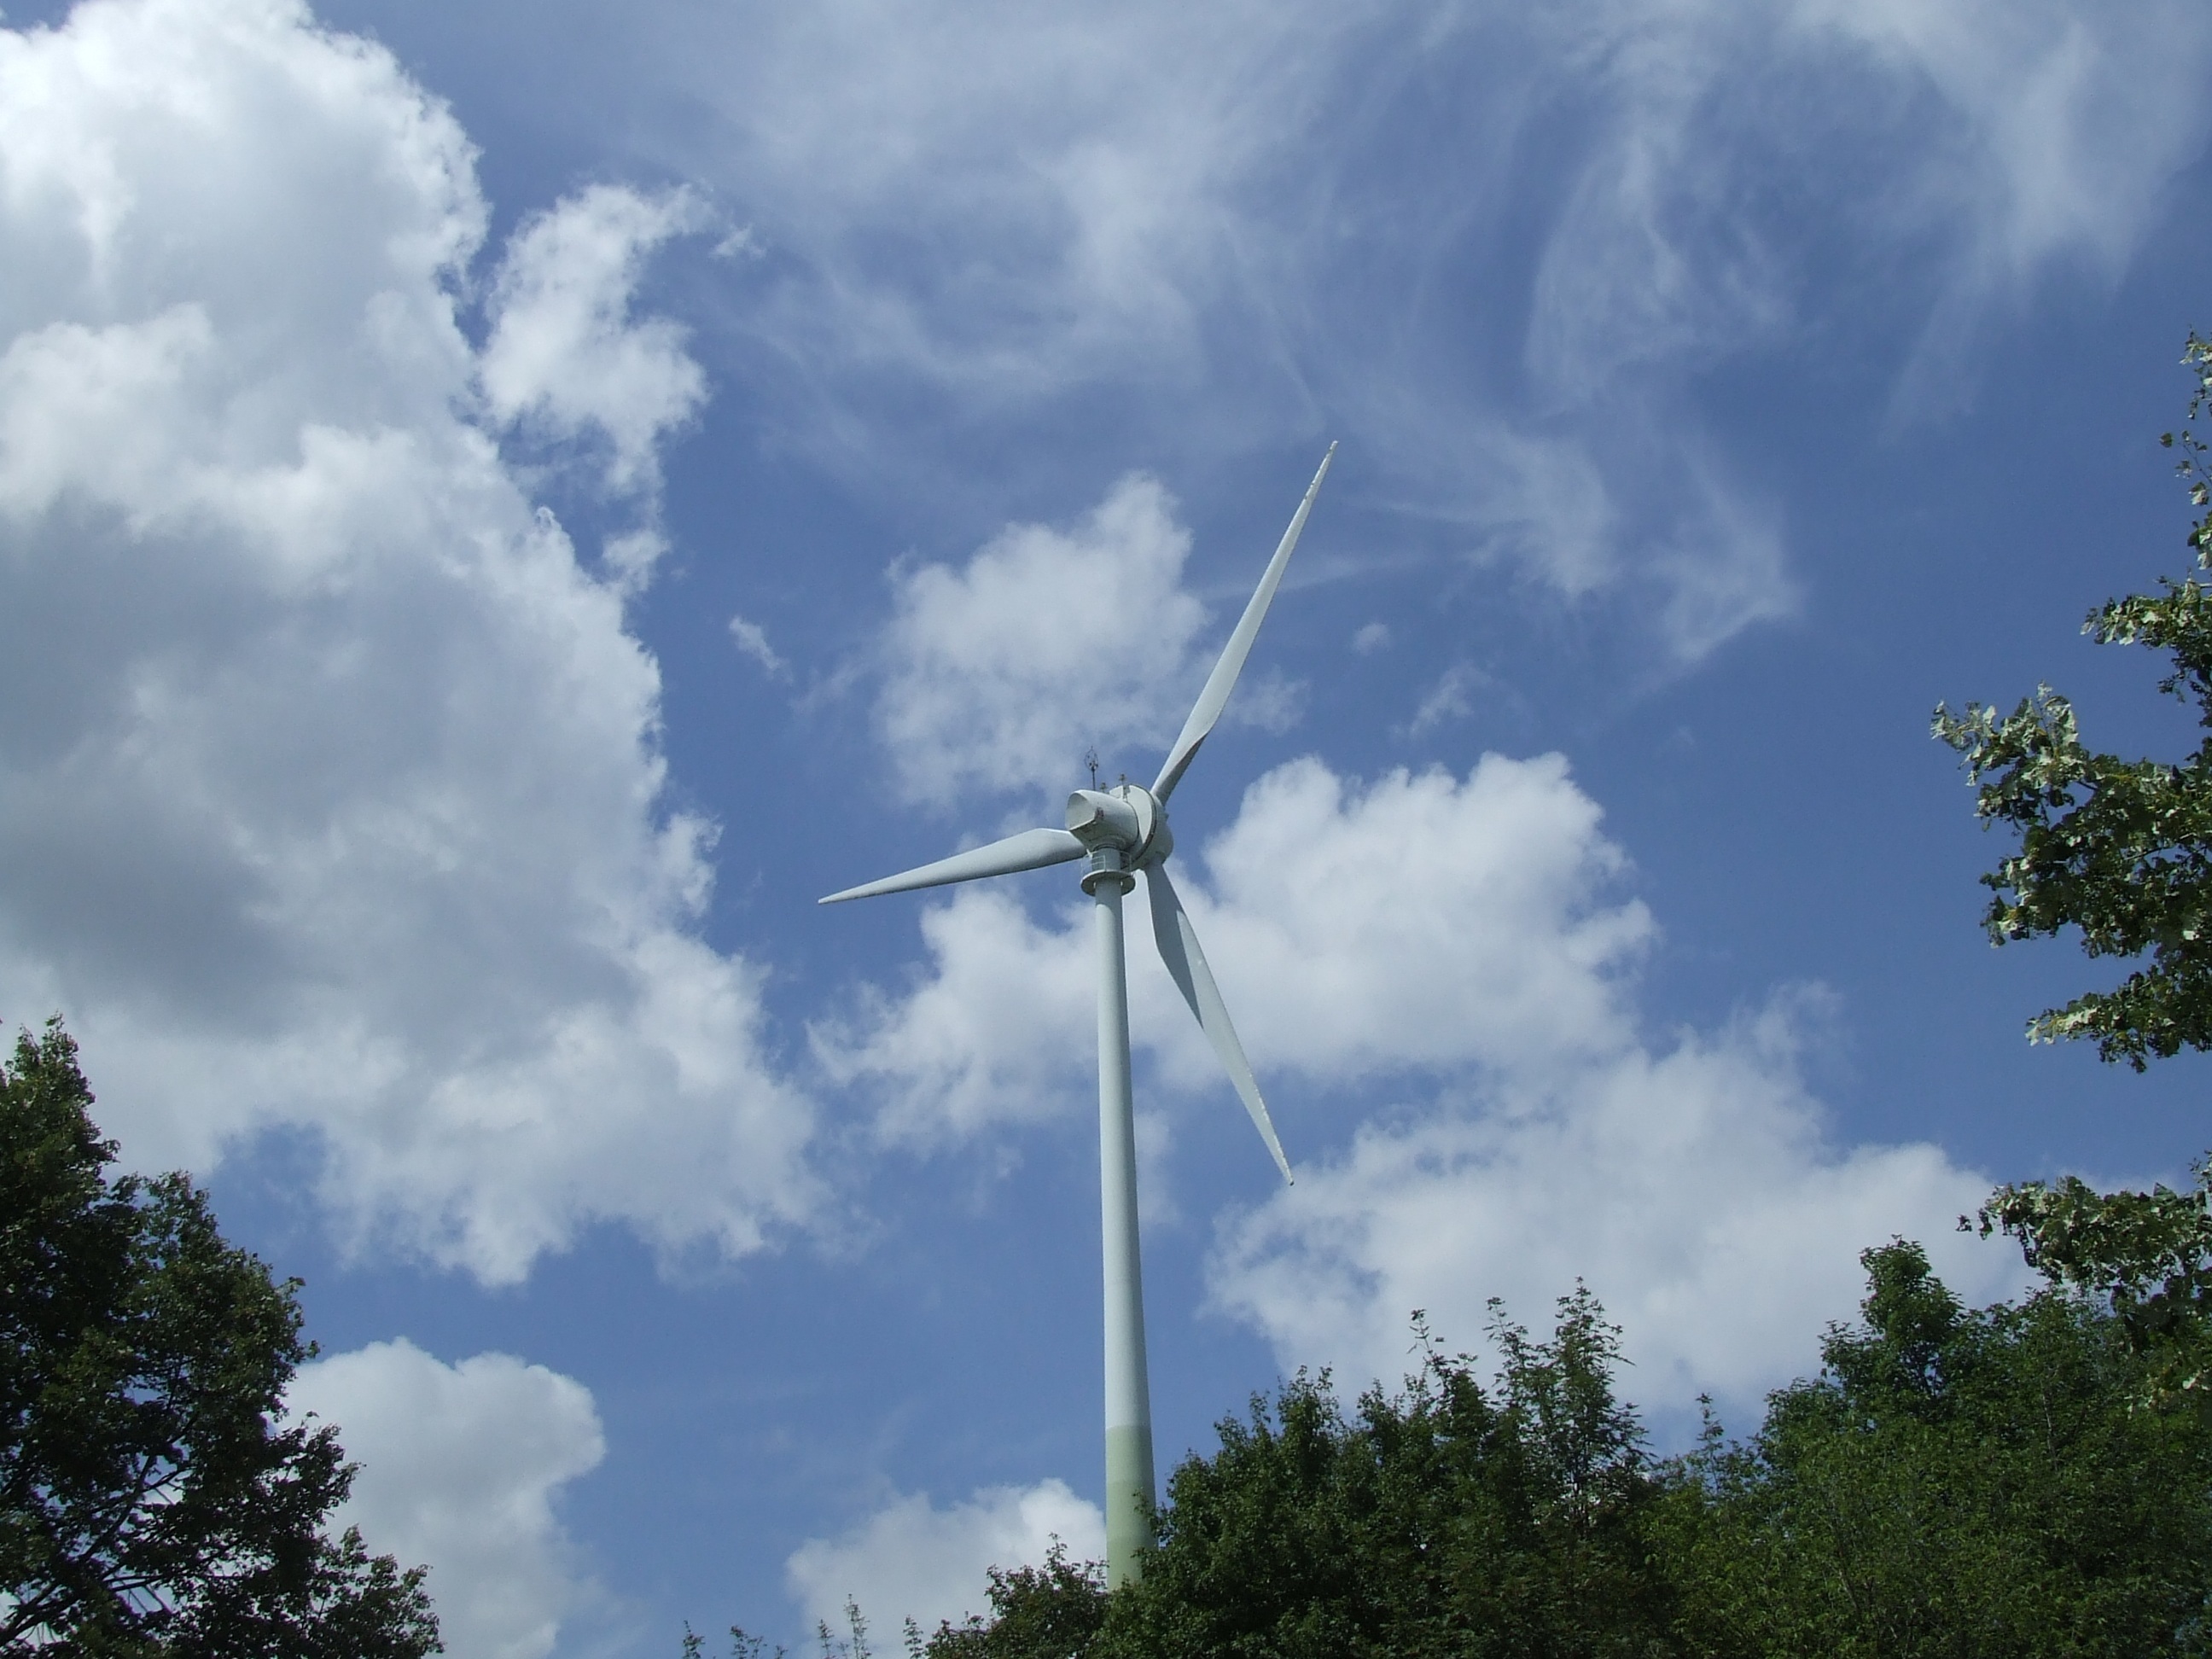
cloud, sky, windmill, wind, environment, mast, machine, wind turbine, pinwheel, wind energy, energy, clouds, mill, wind farm